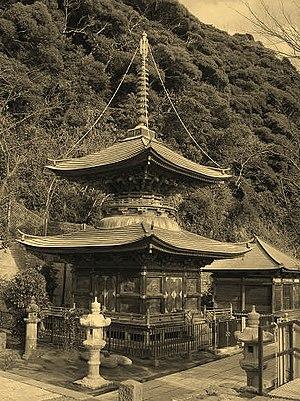
Un tahōtō est une forme de pagode japonaise trouvée principalement dans les temples bouddhistes des écoles Shingon et Tendai du bouddhisme Vajrayana. Cette forme est unique parmi les pagodes car elle comprend un nombre pair d'étages. Le second étage a une balustrade et semble habitable mais est néanmoins inaccessible et n'offre aucun espace utile. Son nom renvoie à Prabhutaratna, représenté assis dans une « pagode ornée de nombreux bijoux » dans le onzième chapitre du Sūtra du Lotus. Avec une partie inférieure carrée et une partie supérieure cylindrique, un toit « en jupe » mokoshi, un toit pyramidal et un épi de faîtage, le tahōtō ou le plus grand daitō est un des shichidō garan d'un temple Shingon. Après l'époque de Heian, la construction des pagodes décline en général et les nouveaux tahōtō se font rares. Six exemples, dont celui de Ishiyama-dera est le plus ancien, ont été désignés Trésor national.